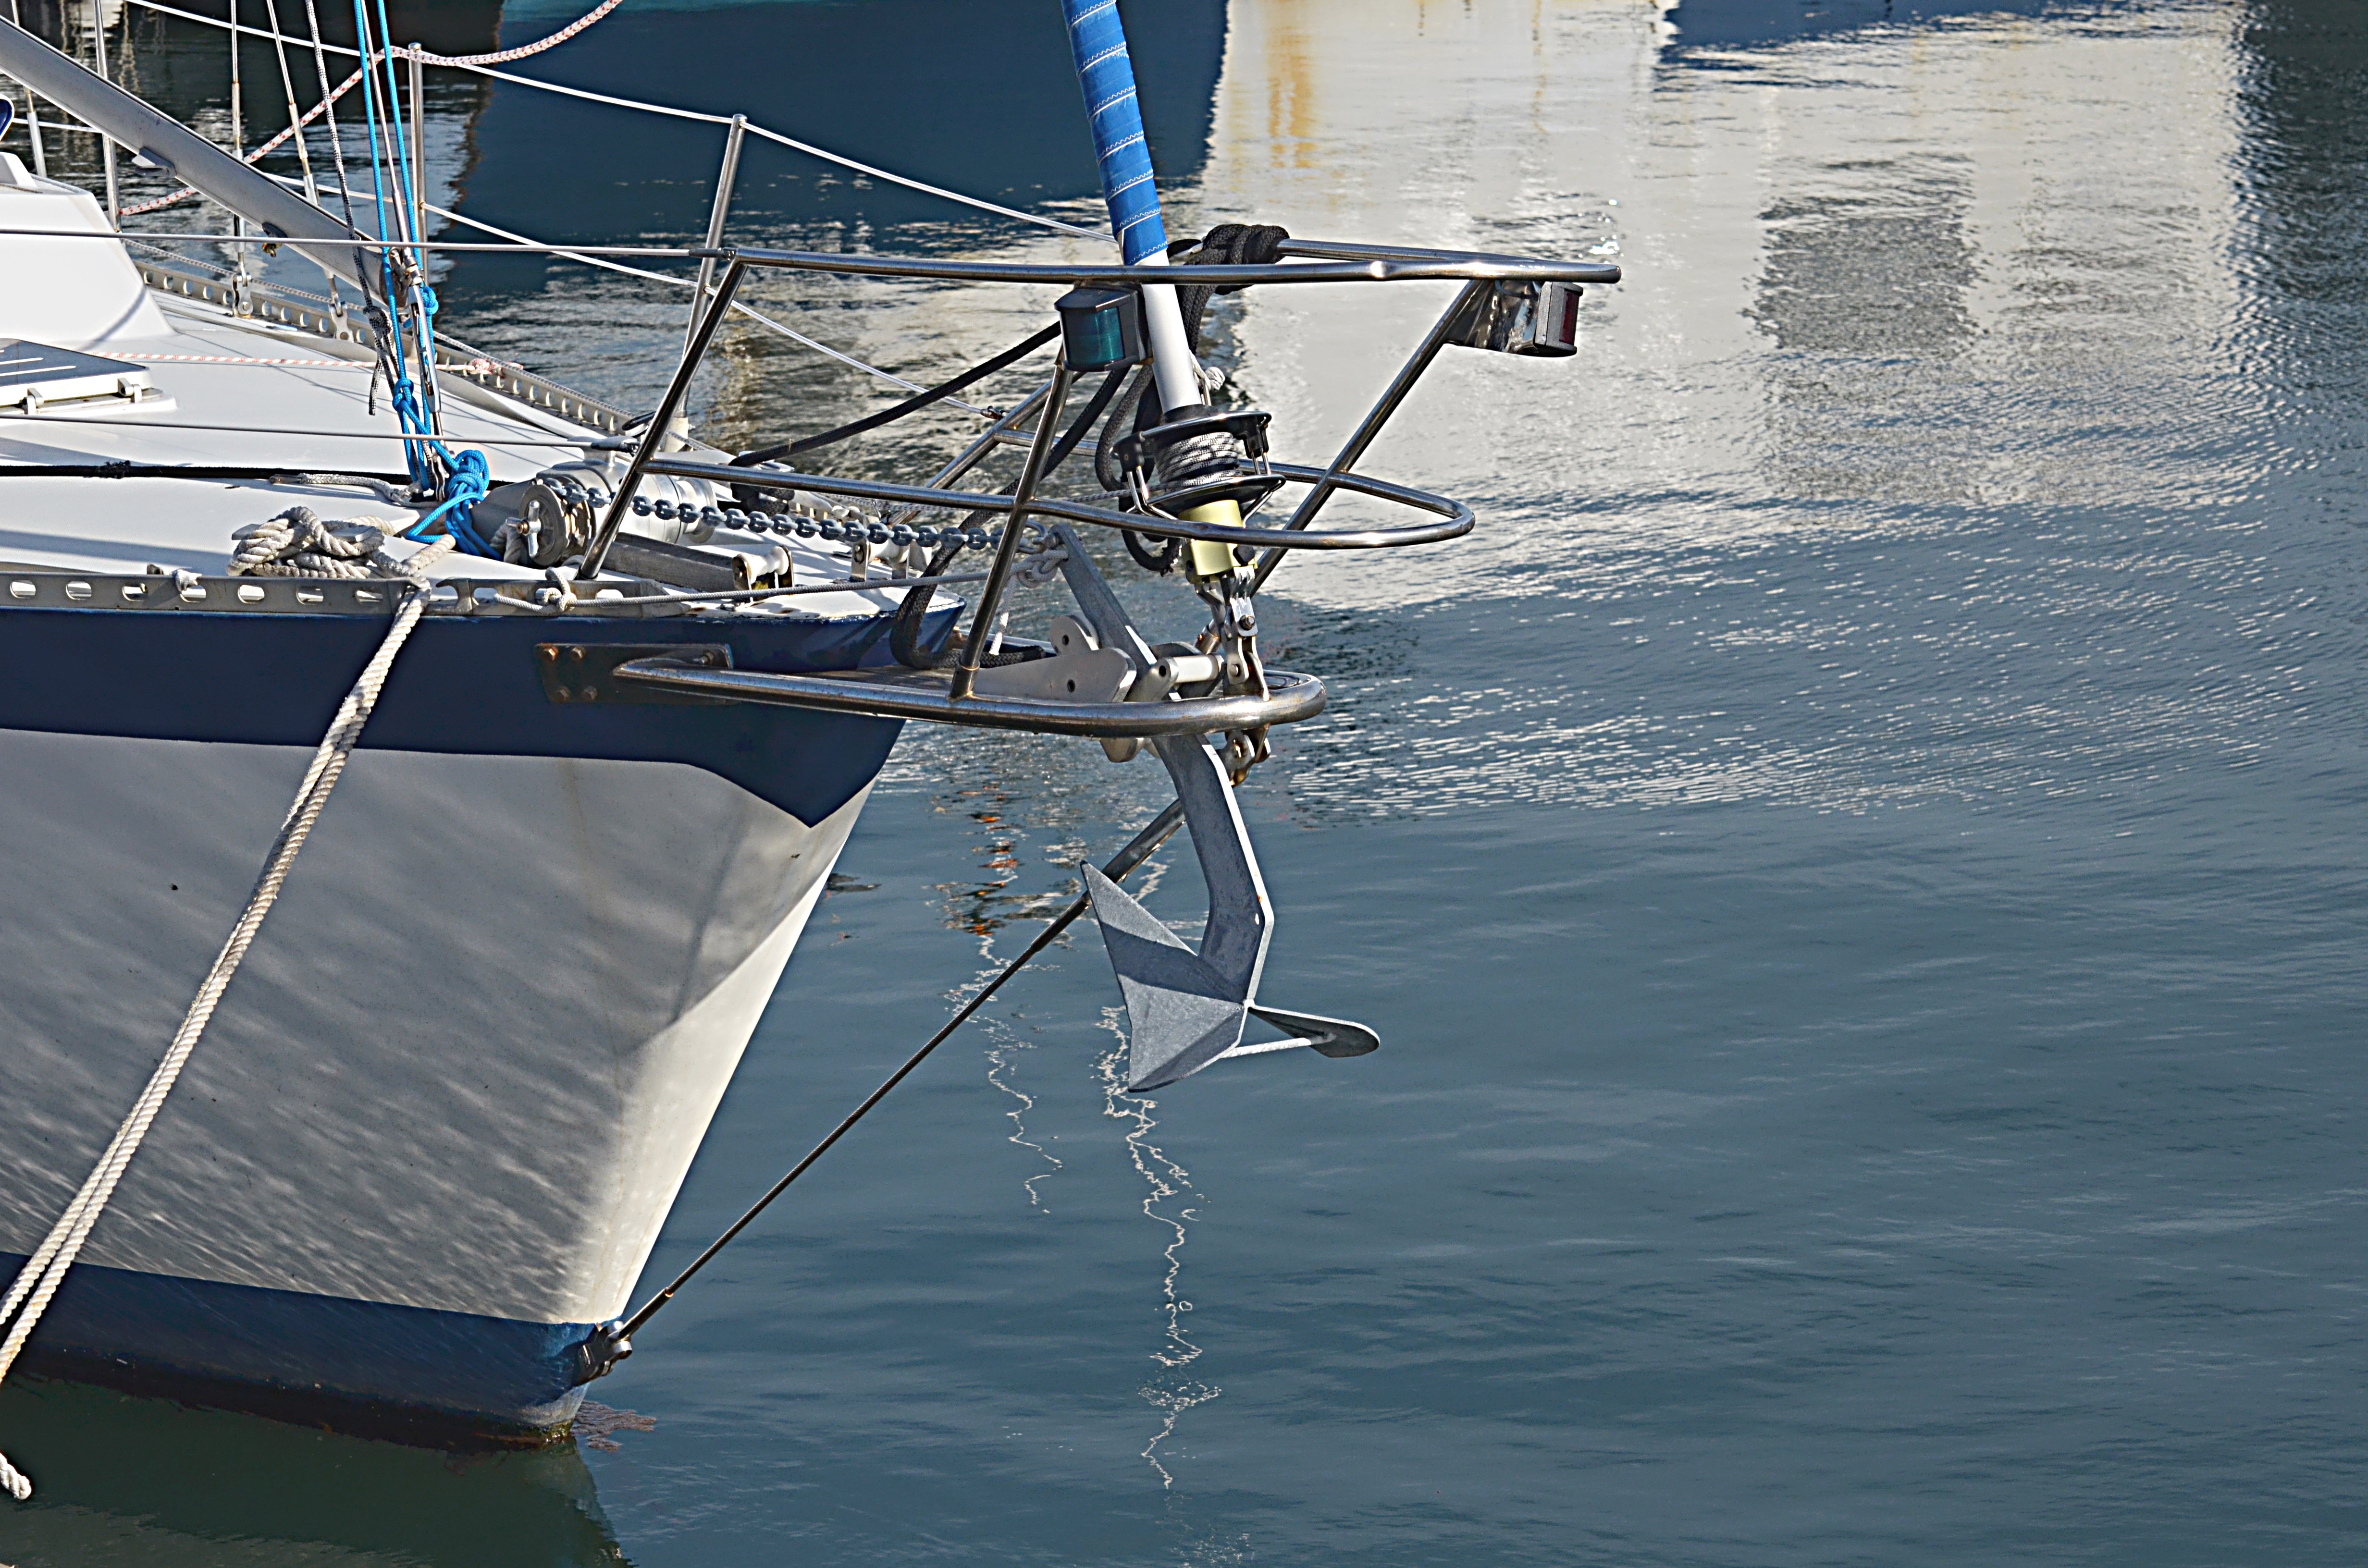
sea, water, boat, wind, ship, vehicle, mast, sailing, port, sailboat, sail, anchor, bow, sailing vessel, maritime, wharf, watercraft, sailing ship, martine